Hod Ford

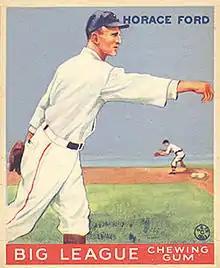
Ford's 1933 Goudey baseball card

Prior to the 1932 season, Ford's contract was purchased from the Reds by the St. Louis Cardinals, but the Cards released him in April, after appearing in only a single game for the team. Ford signed as a free agent with his old team, the Boston Braves, and went on to bat .274 in 40 games for Boston during the remainder of the 1932 season. After starting the 1933 season with only one hit in his first 15 at bats for the Braves, Ford was released.